Artur Schnabel's recordings of Beethoven's piano sonatas

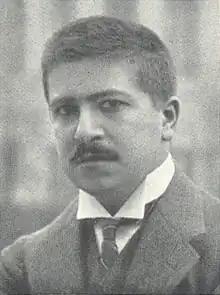
Artur Schnabel, 1906

Austrian pianist Artur Schnabel was the first pianist to record all of Ludwig van Beethoven's 32 piano sonatas. The recordings were made in Abbey Road Studios in London on a C. Bechstein grand piano from 1932 to 1935, seven years after electrical recording was invented. Originally recorded on 78 rpm phonograph records for the His Master's Voice label, they have been reissued numerous times on LP and CD.